Abel Kitchin

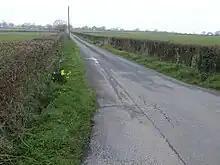
Lane near Wixoldbury Farm

That evening, the queen's lady in waiting Jean Drummond and others had dinner with Abel Kitchin, and gave him a ring from the queen, set with diamonds. On 8 June, Kitchen escorted the queen to Lafford's Gate and she went to Siston Court.